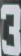
Number: 3